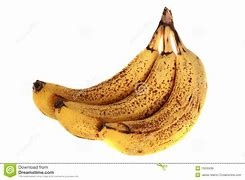
Label: banana